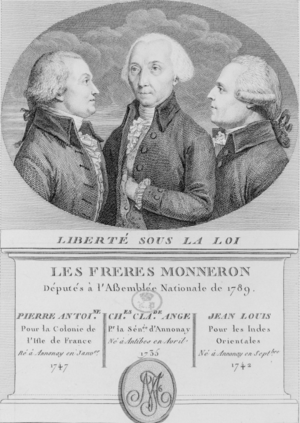
Les trois frères Monneron, députés à l'Assemblée nationale de 1789. Charles-Claude-Ange, 1735-1799 pourr la sénéchaussée d'Annonay né à Antibes Jean Louis, 1742-1805 pour les Indes orientales Pierre-Antoine, 1747-1801 pour la colonie de l'Isle de France Estampe publiée à Paris, chez le sr Dejabin, en 1789-1791. Notice bibliographique de la Bnf.
La famille Monneron est une famille française qui fit parler d'elle à la fin du XVIIIᵉ siècle sur les plans commercial, financier et politique.